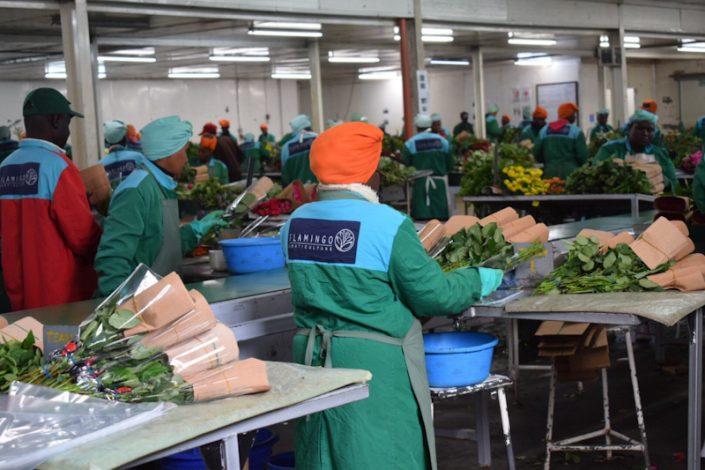
Mandhari haya ni ya kiwandani na kiwanda hiki ni cha kukatia na kupangia maua. Wafanyikazi ni wengi na wengi wao wanaonekana kuwa wanawake.